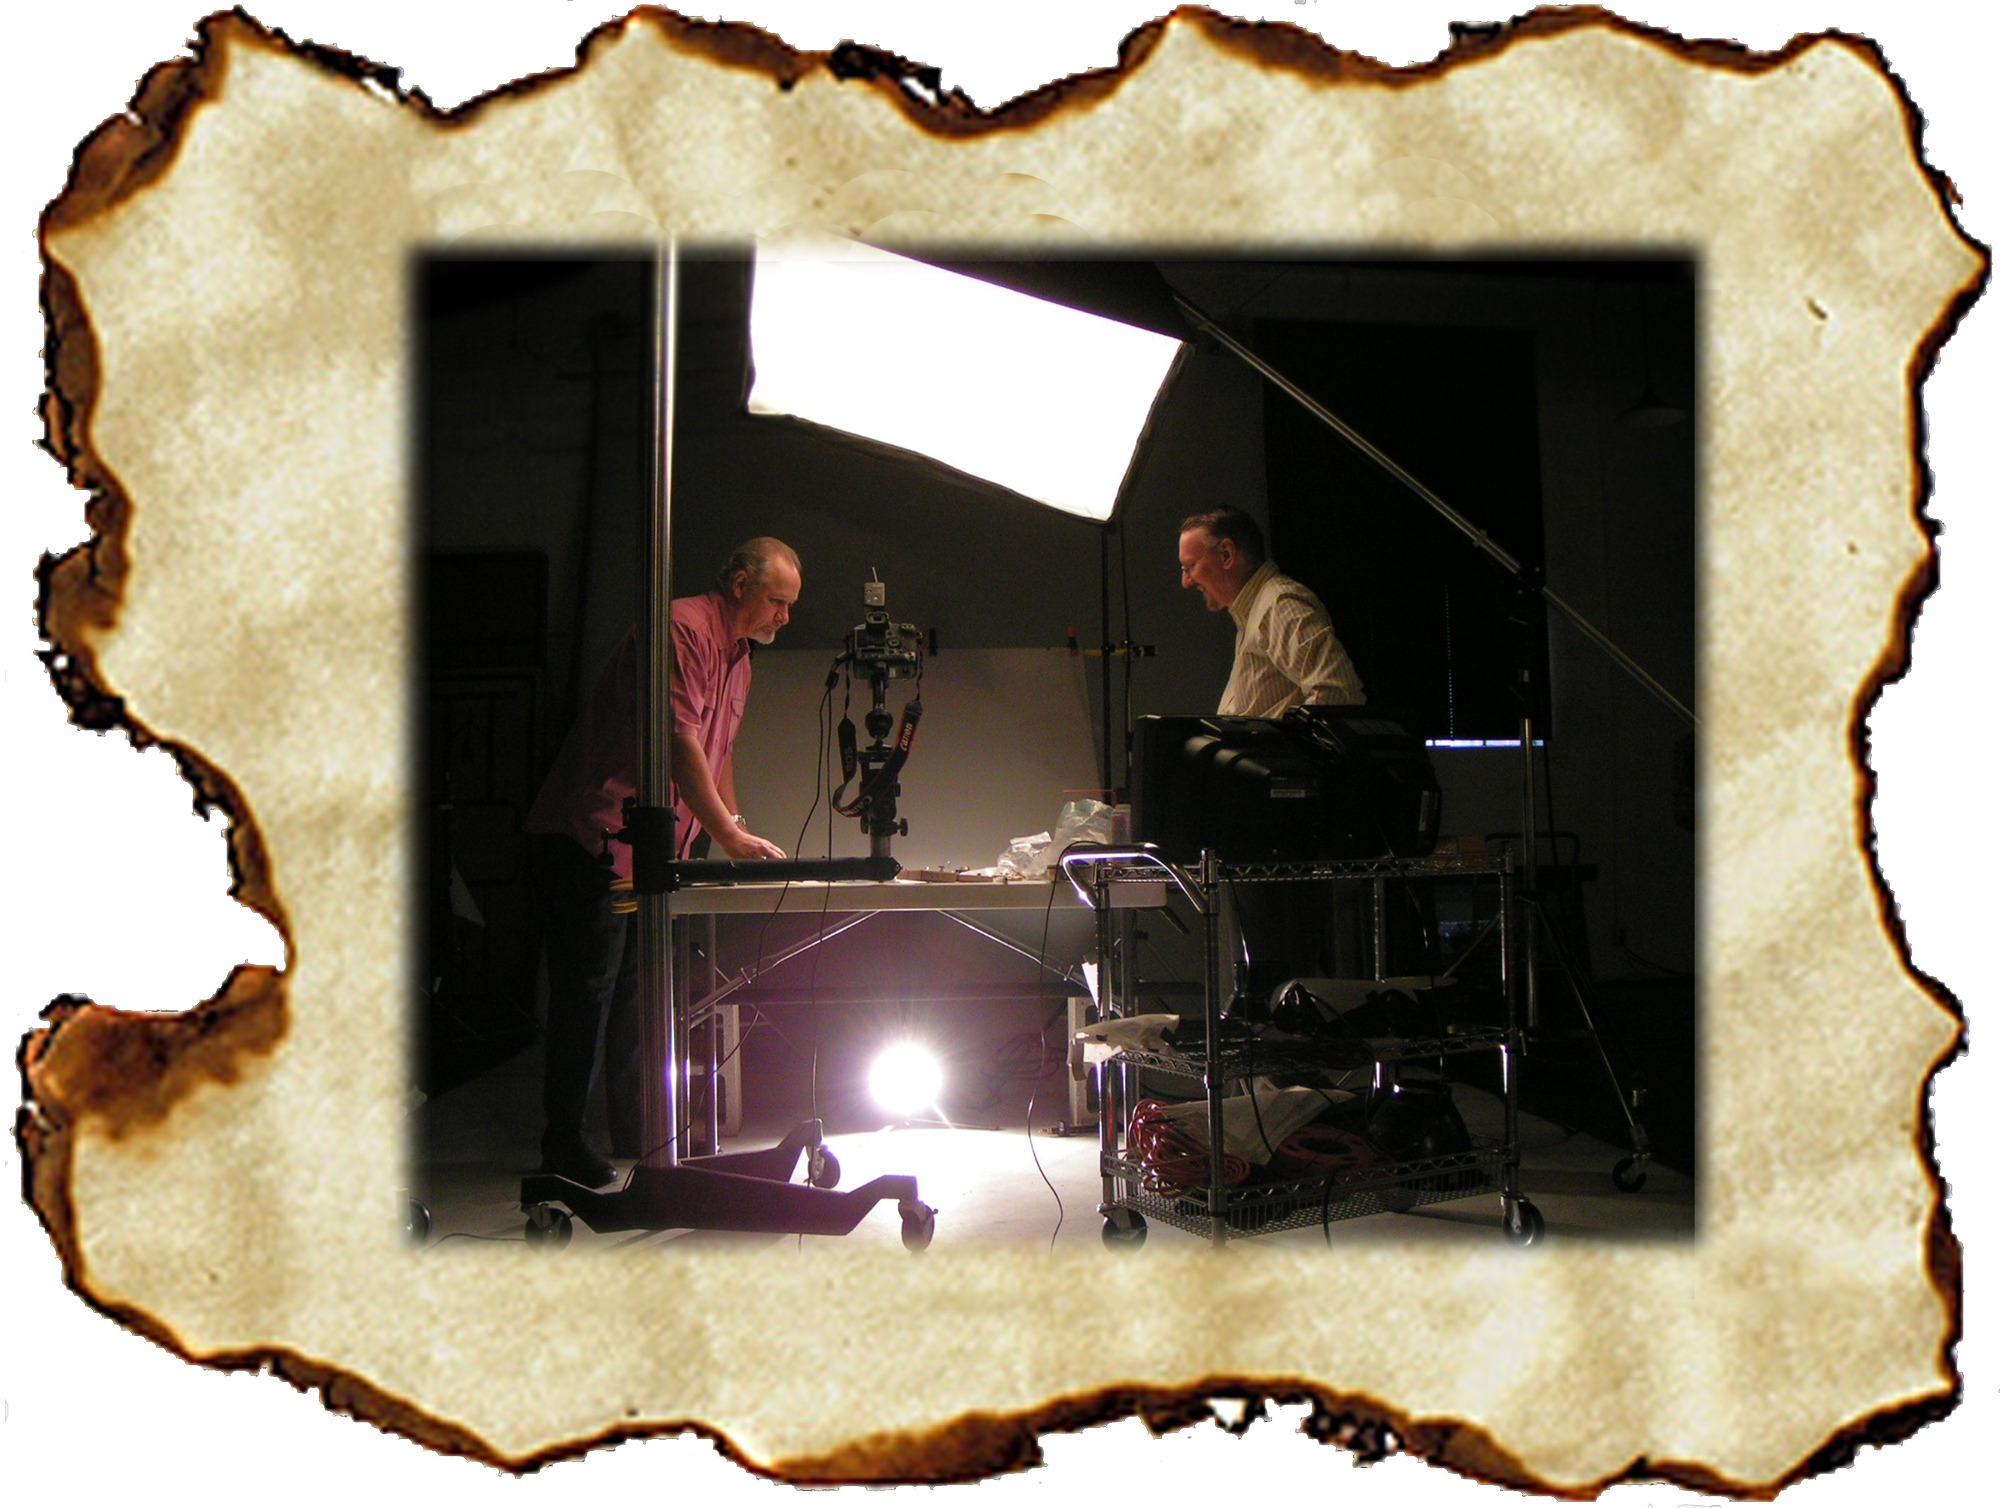
camera, photography, vintage, photographer, photo, pictures, photos, illustration, photograph, collage, picture frame